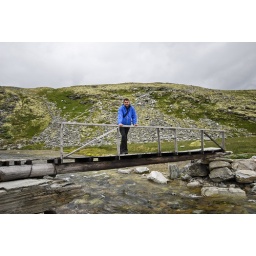
Me crossing a bridge over the river Store Ula at Rondvassbu, on our way to see Jutulhogget.